Kendama

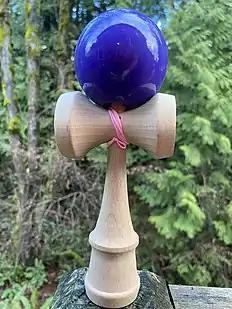
Kendama

The is a traditional Japanese skill toy; nowadays, it is considered a skill sport or competitive discipline. It consists of a handle ("ken"), a pair of cups ("sarado"), and a ball ("tama") that are all connected together by a string. On one end of the "ken" is a cup, while the other end of "ken" is narrowed down, forming a spike ("kensaki") that fits into the hole ("ana") of the "tama". The "kendama" is the Japanese version of the classic cup-and-ball game, and is also a variant of the French cup-and-ball game "bilboquet". Kendama can be held in different grips, and many tricks and combinations can be performed. The game is played by tossing the ball into the air and attempting to catch it on the stick point.